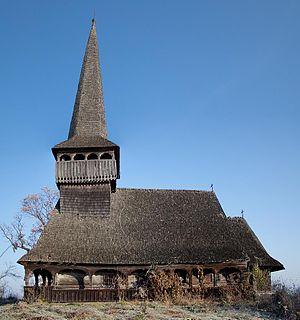
Sânmihaiu Almașului est une commune roumaine du județ de Sălaj, dans la région historique de Transylvanie et dans la région de développement du Nord-ouest.